Molybdenum trioxide

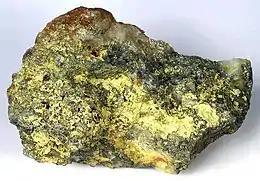

MoO is produced industrially by roasting the mineral molybdenite (molybdenum disulfide), the chief ore of molybdenum: